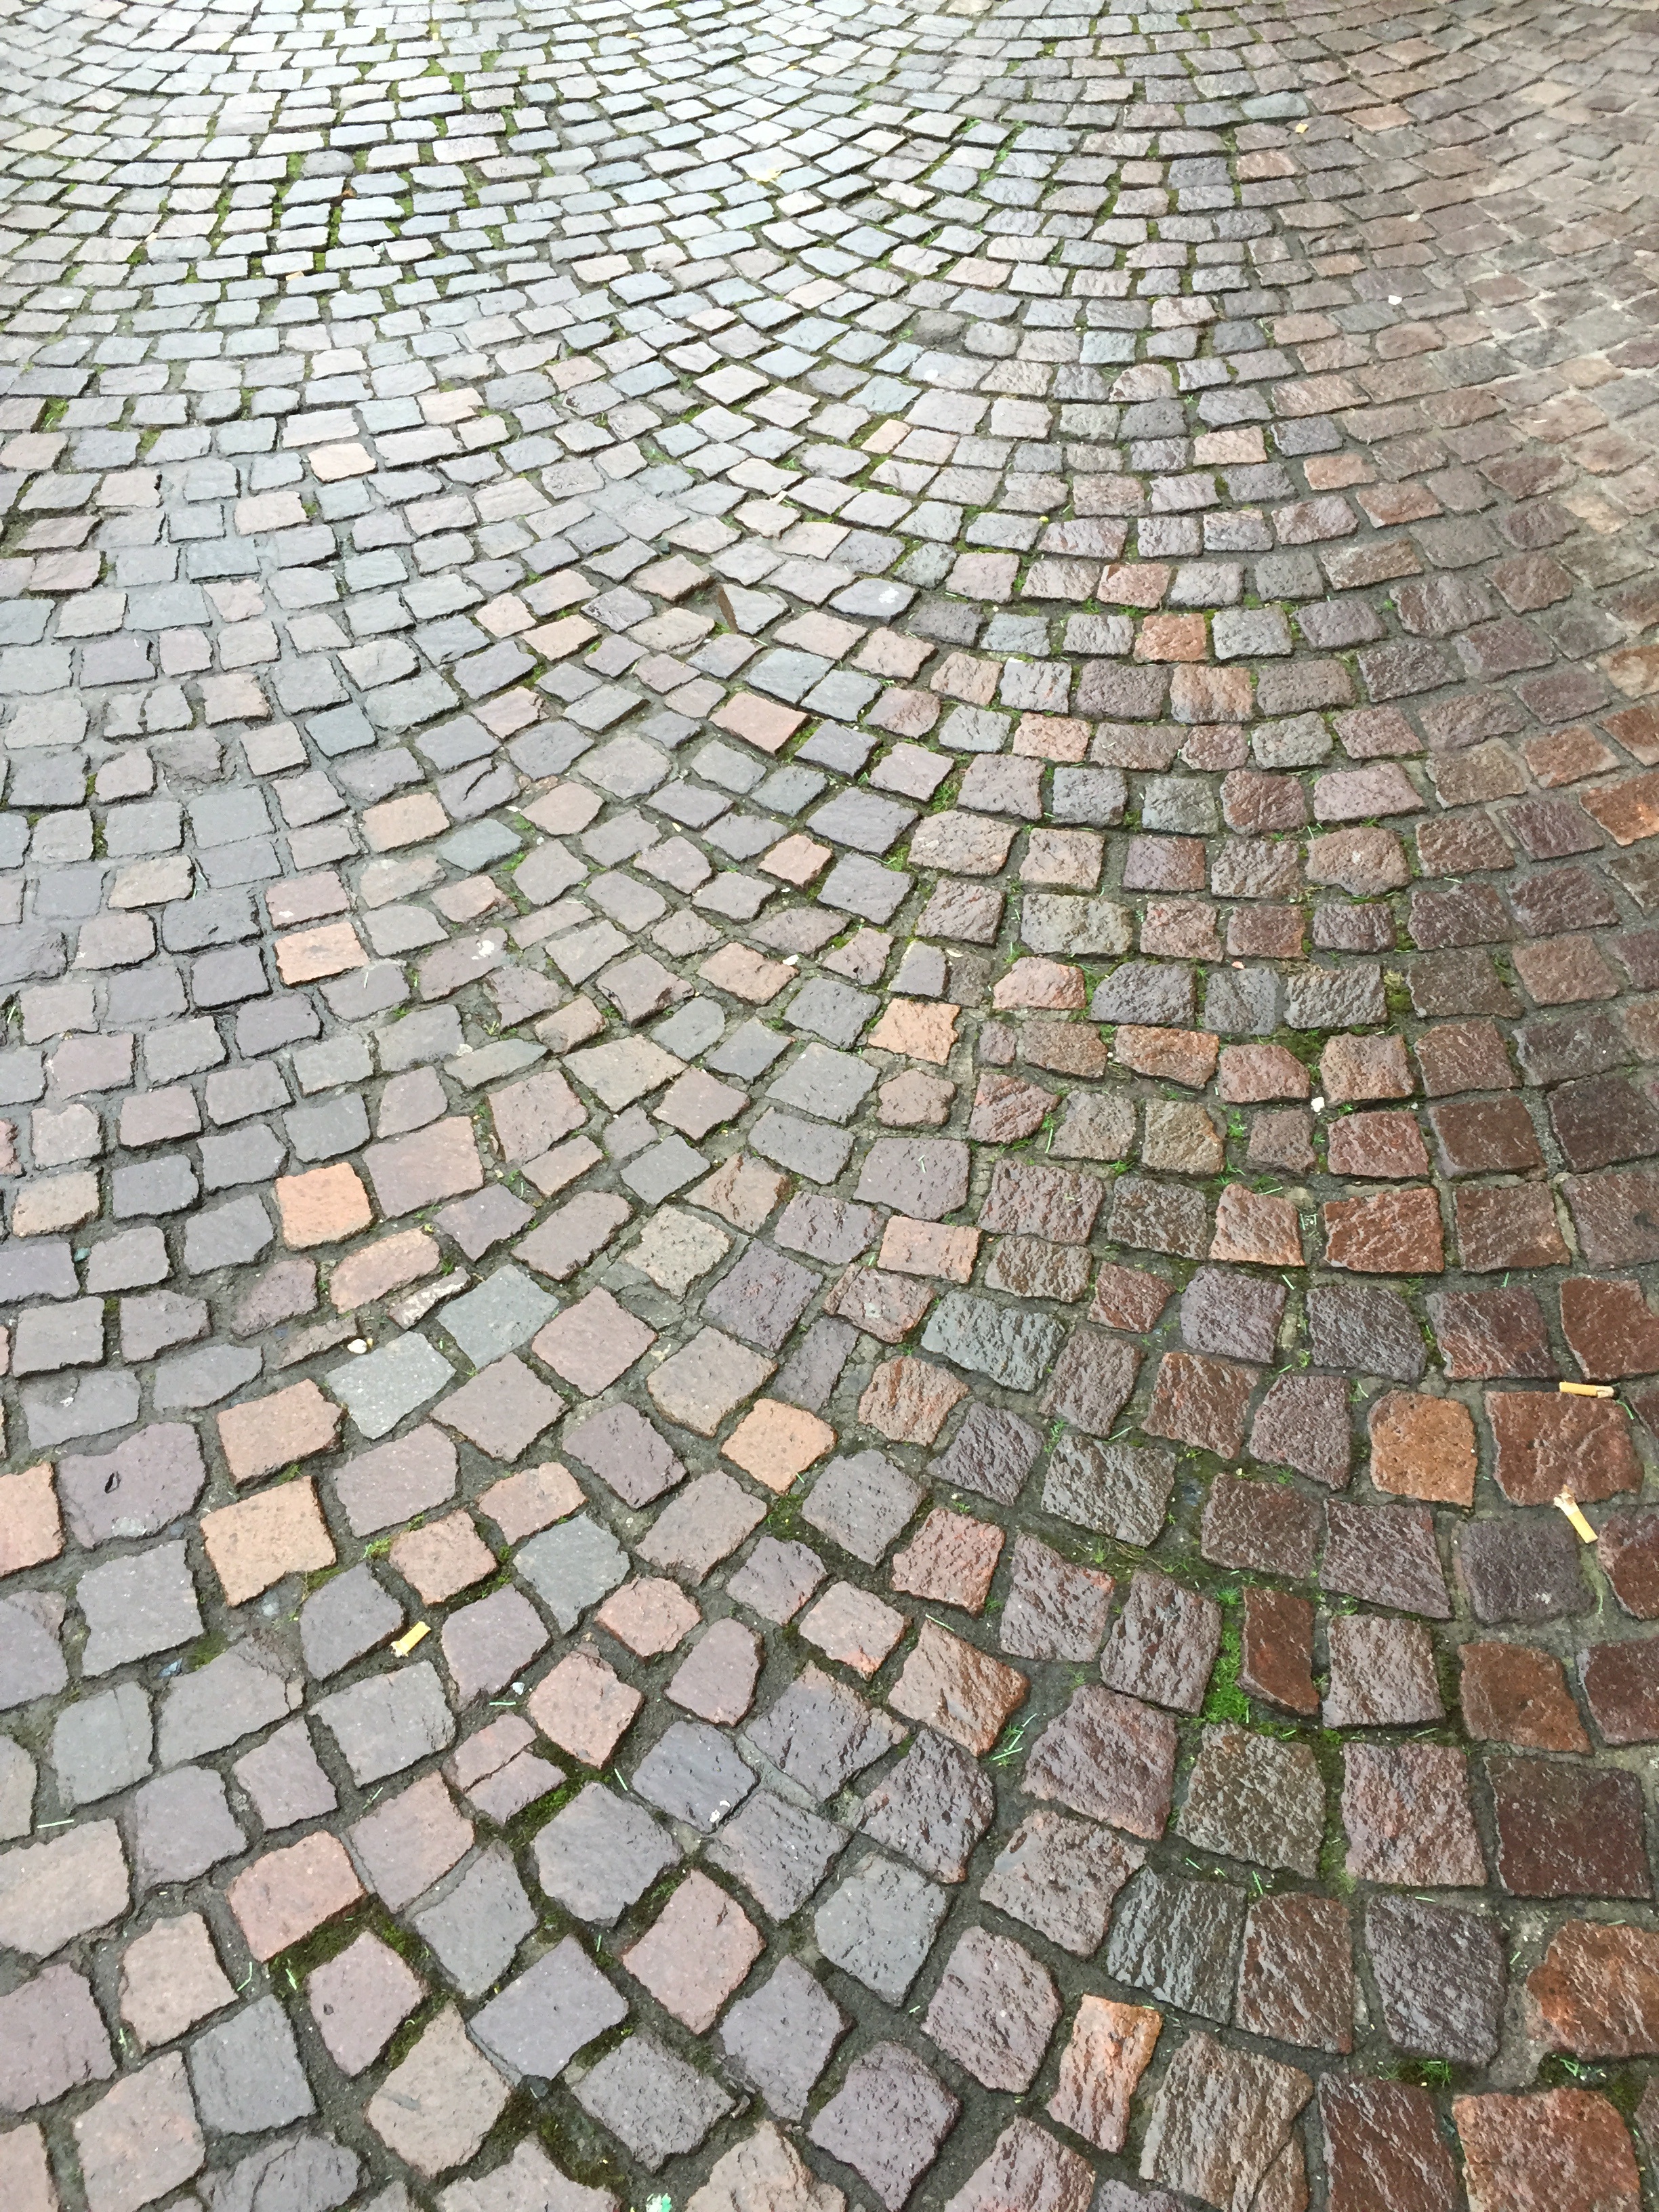
street, texture, sidewalk, floor, cobblestone, stone, asphalt, walkway, pattern, soil, stone wall, brick, lane, material, bricks, driveway, flooring, road surface, flagstone